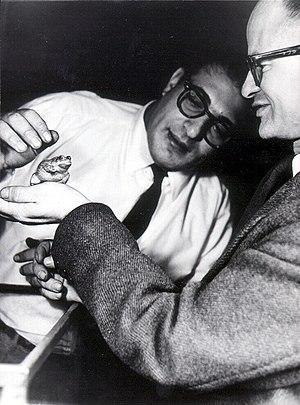
Walter Pitts est un scientifique américain étudiant la psychologie cognitive.